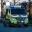
Label: ambulance